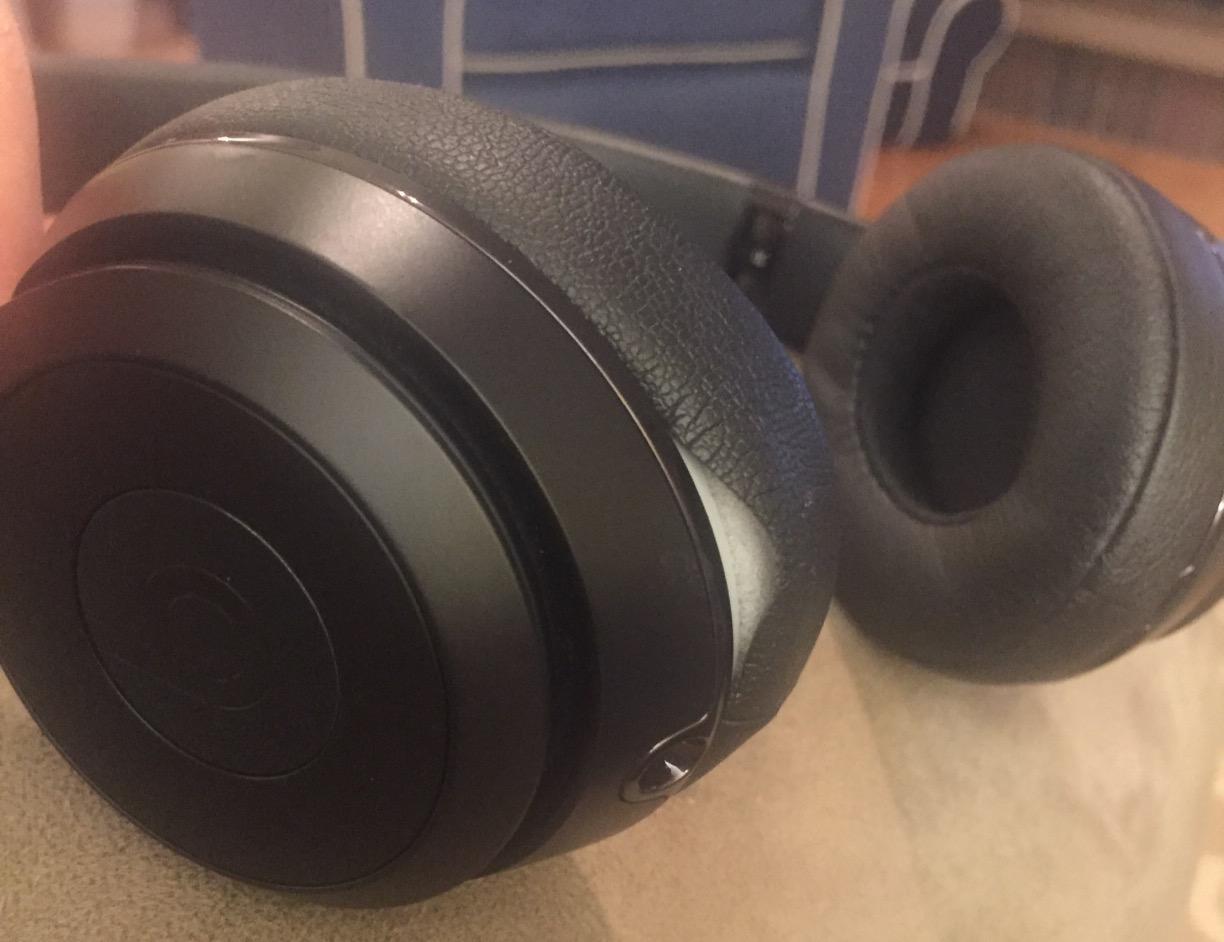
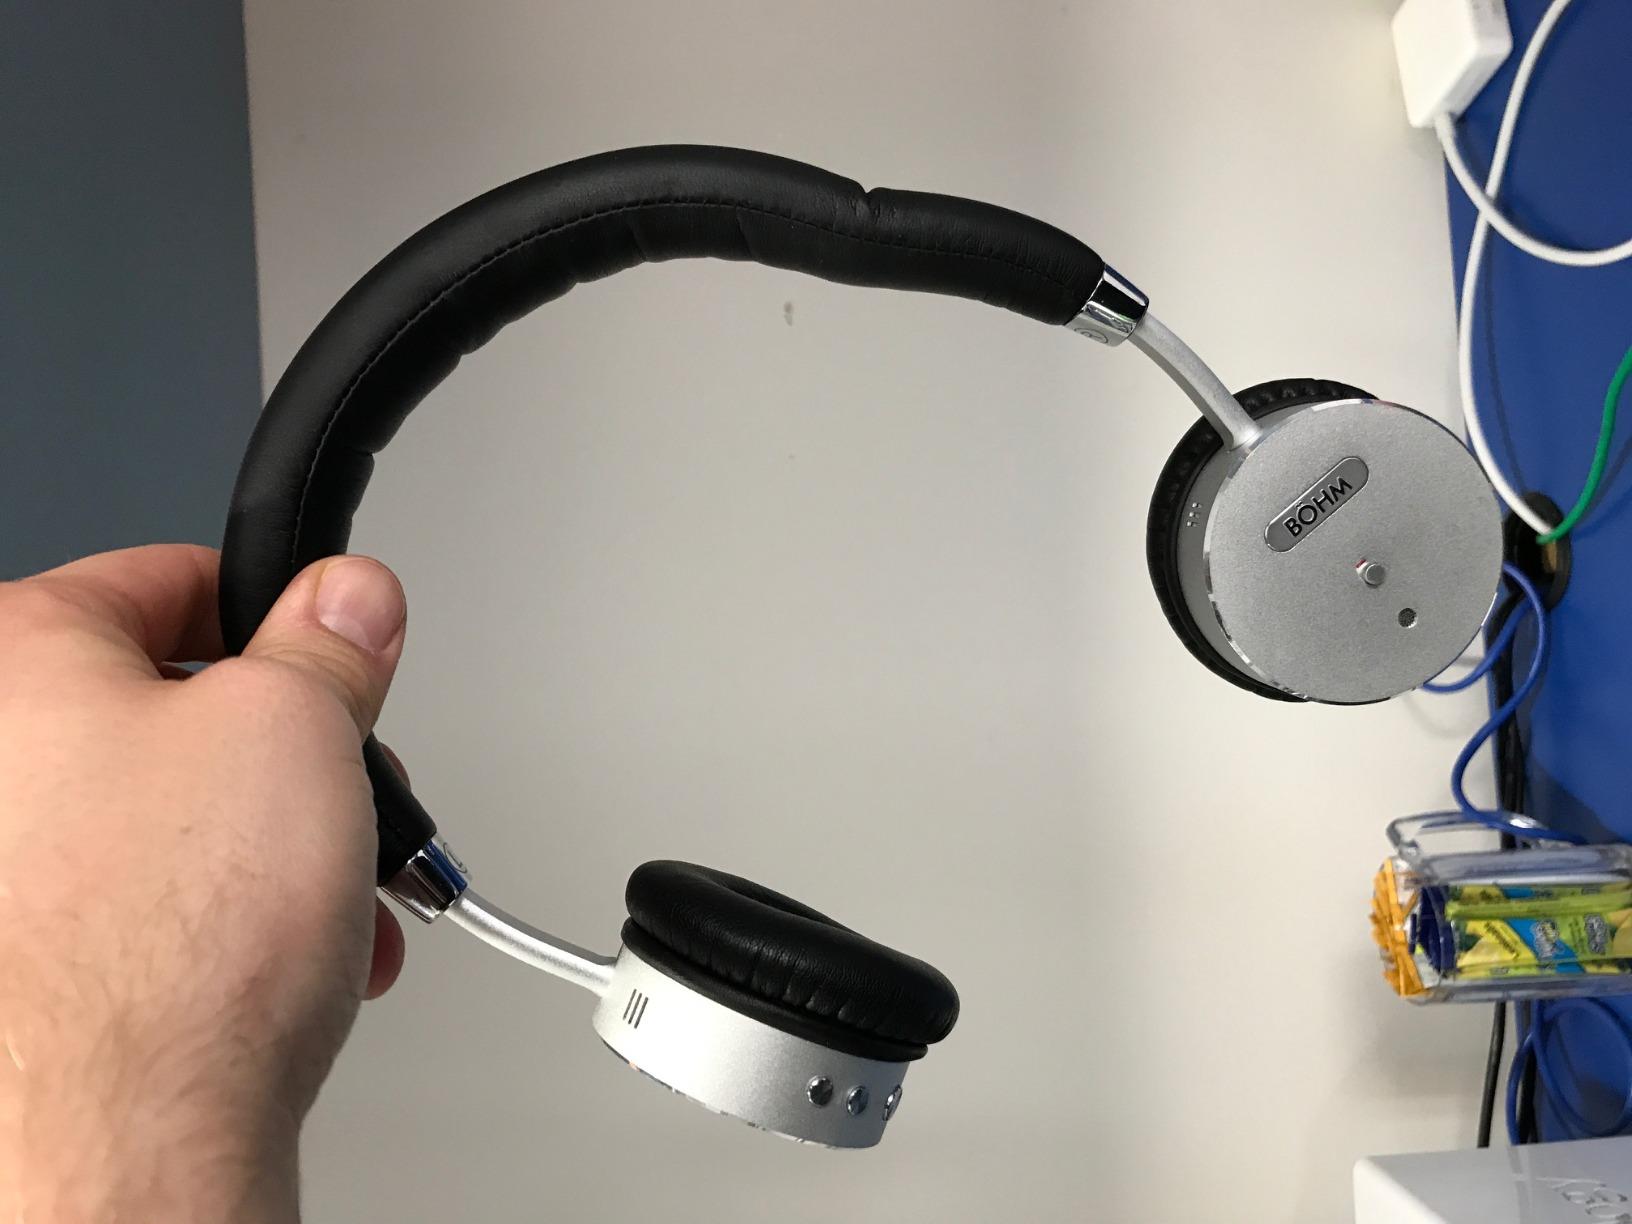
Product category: headphones
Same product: no